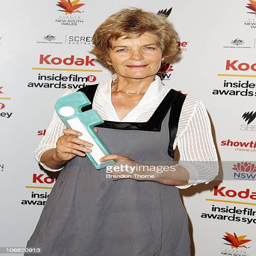
tv producer poses with her award for contribution to tv at awards